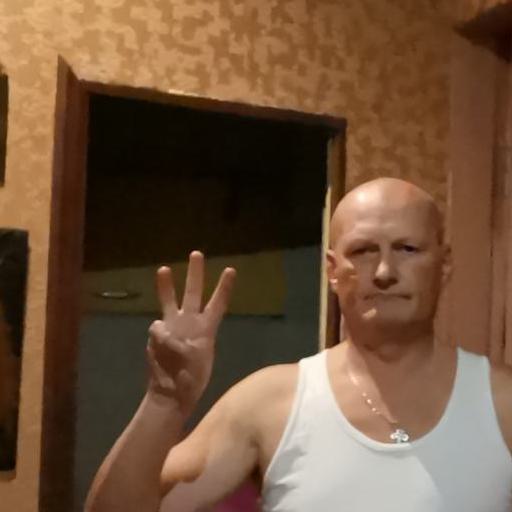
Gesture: three